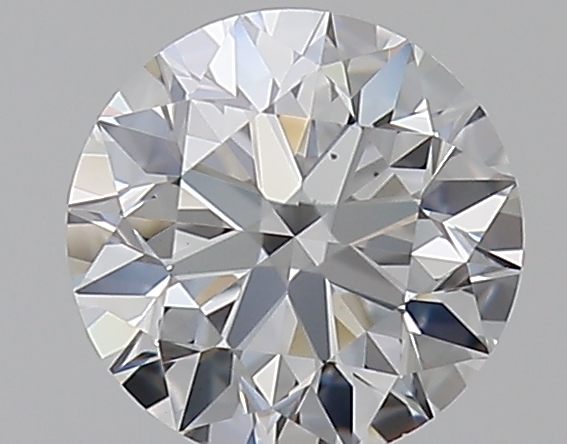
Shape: round
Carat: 0.51
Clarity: VS1
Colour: E
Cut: EX
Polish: EX
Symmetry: EX
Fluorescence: M
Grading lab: GIA
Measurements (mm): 5.07 x 5.1 x 3.19